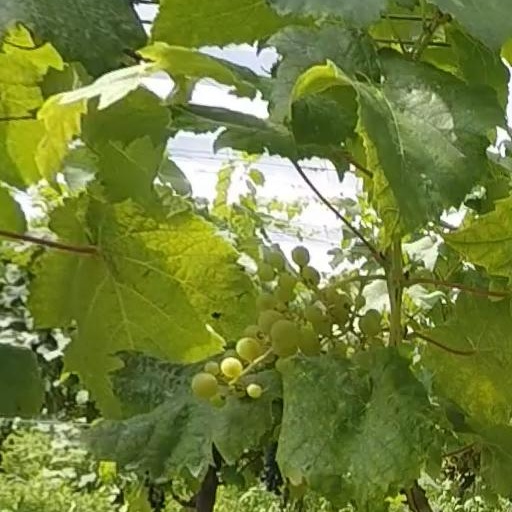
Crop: grape